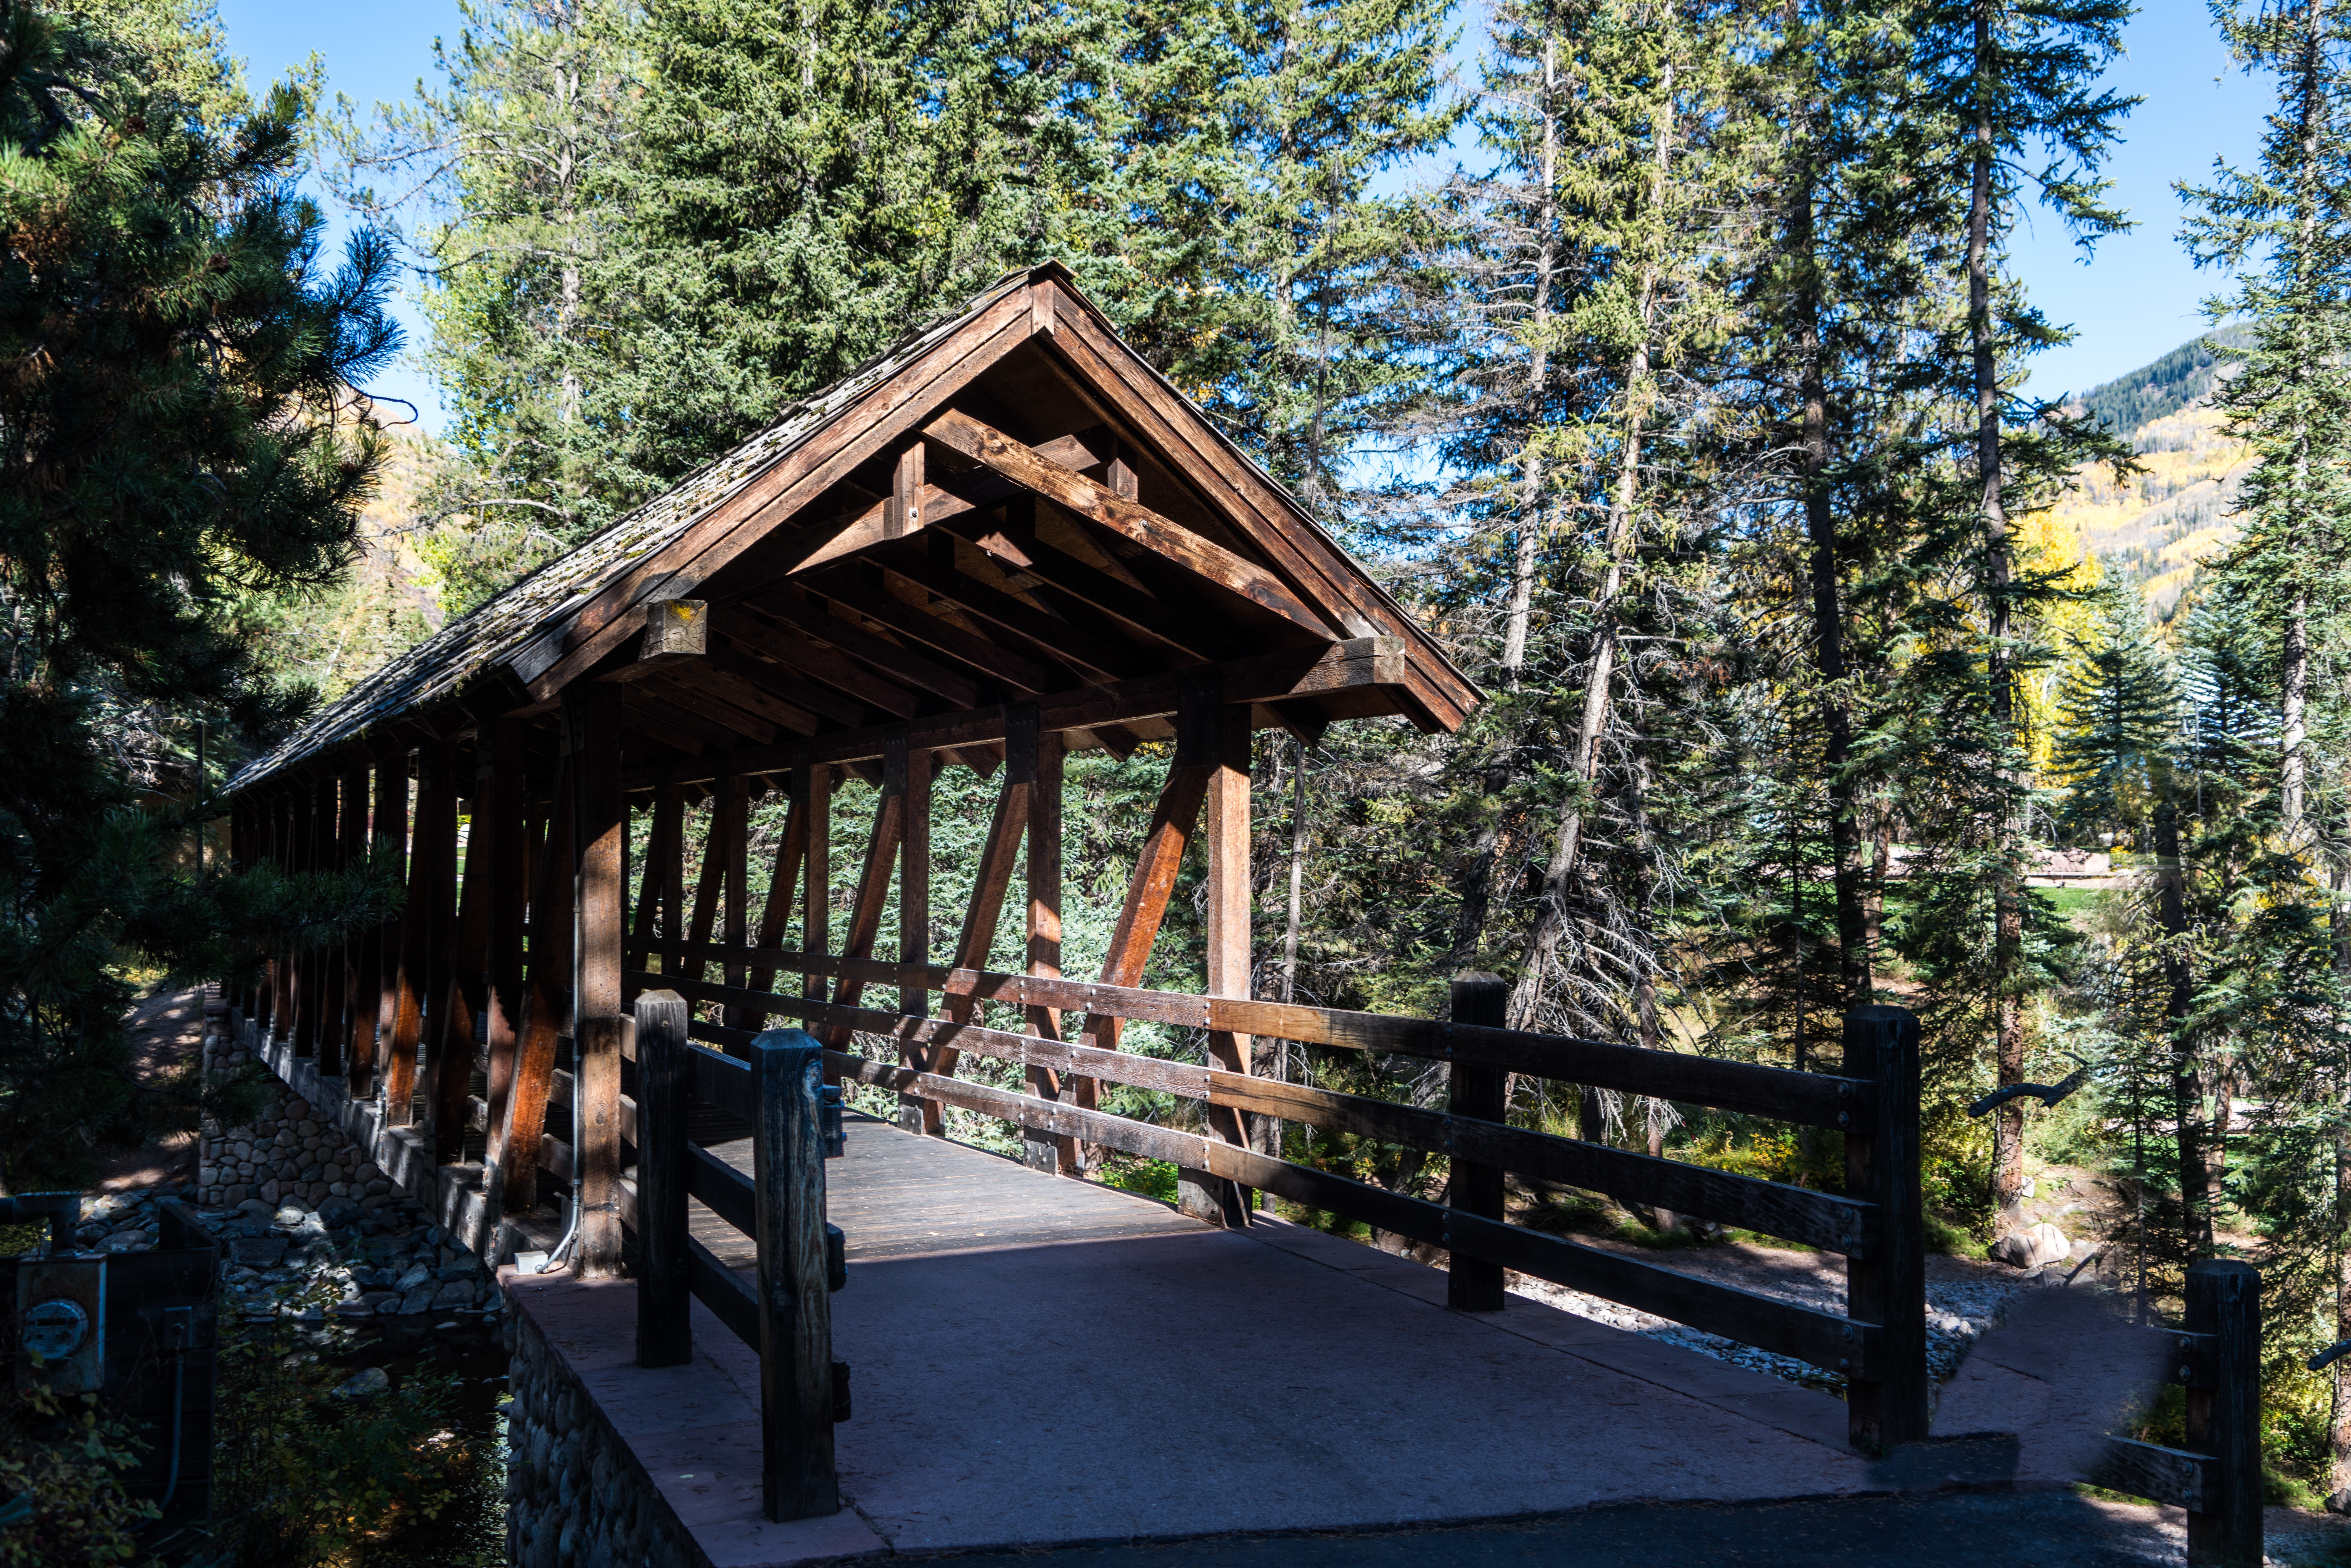
landscape, nature, forest, outdoor, architecture, sky, countryside, fall, hut, foliage, scenic, cottage, autumn, trees, covered bridge, resort, wooden, shrine, scene, estate, log cabin, shinto shrine, outdoor structure